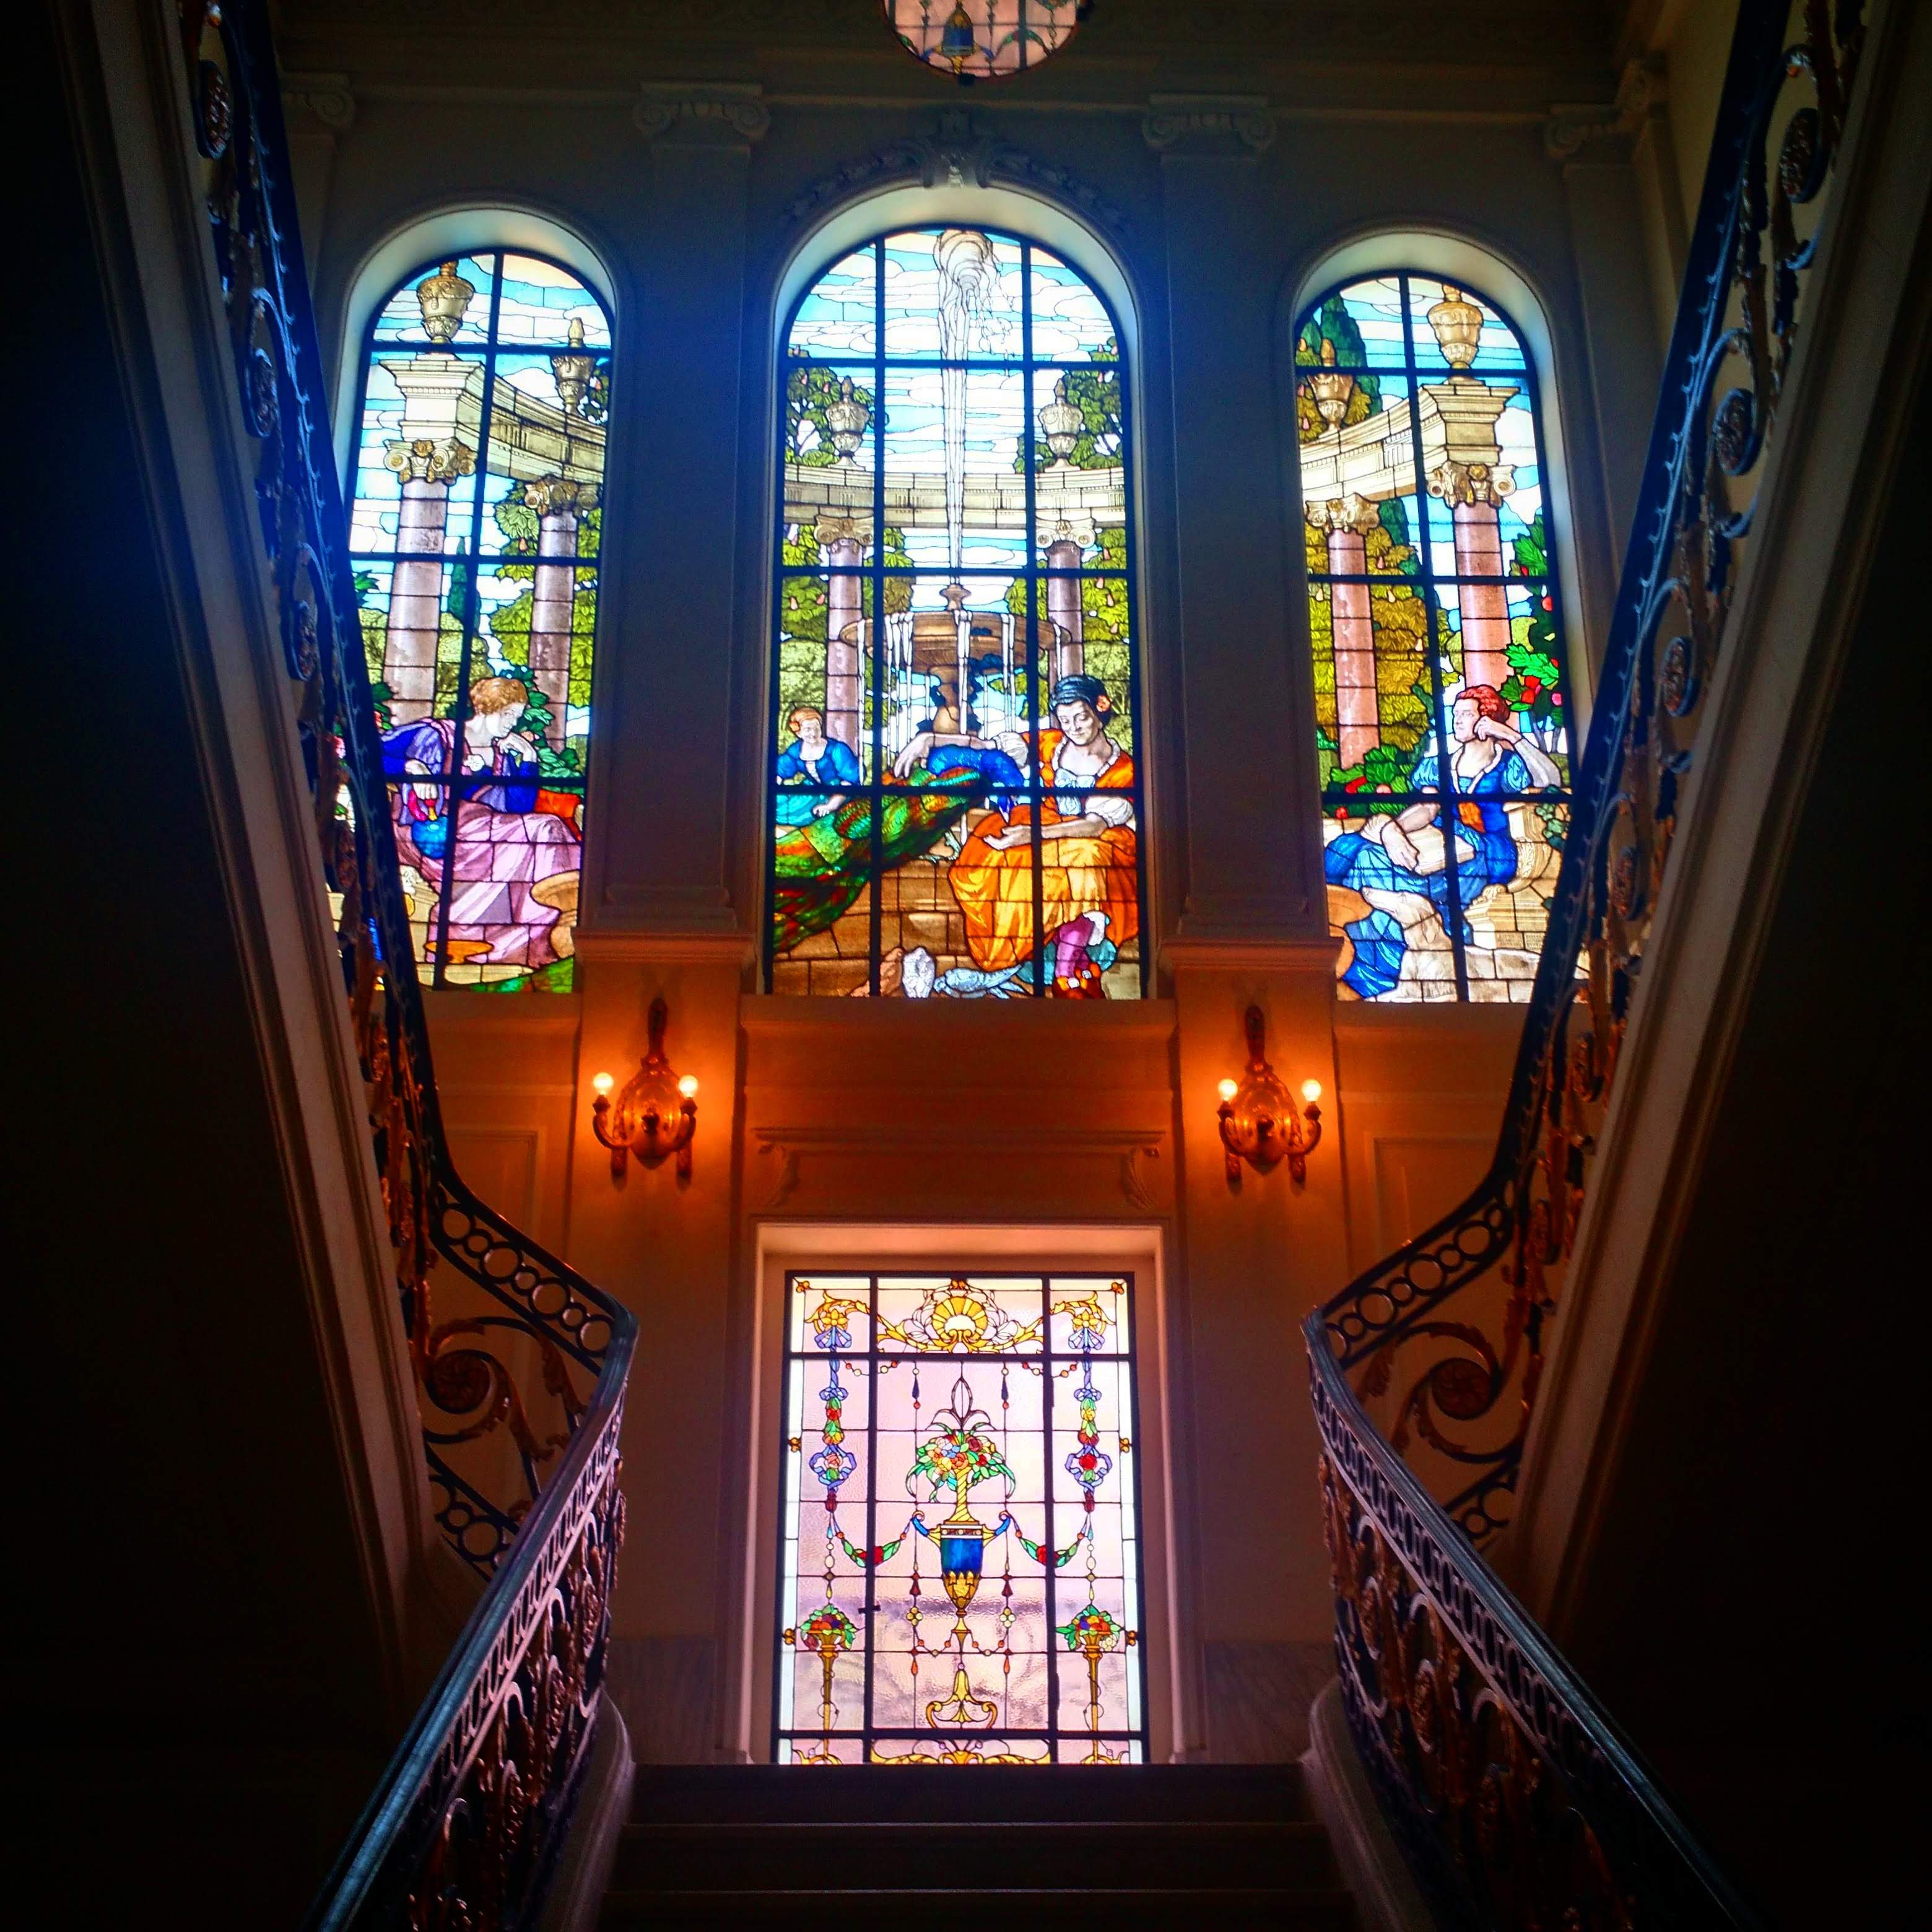
palace, stained glass, glass, window, daylighting, architecture, chapel, building, interior design, place of worship, symmetry, church, ceiling, arch, house, fixture, cathedral, basilica